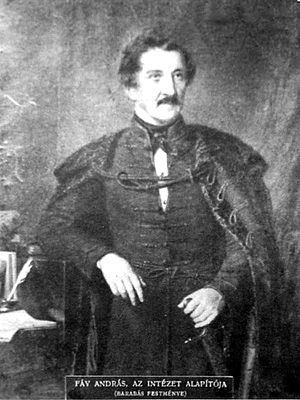
András Fáy de Pécel, né le 30 mai 1786 à Kohány et décédé le 26 juillet 1864 à Pest, est un homme d'État et écrivain hongrois. Membre de la famille Fáy.